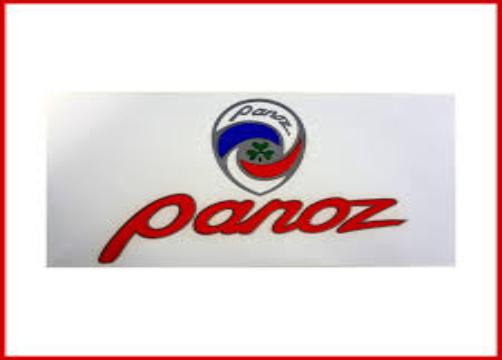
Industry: Clothes